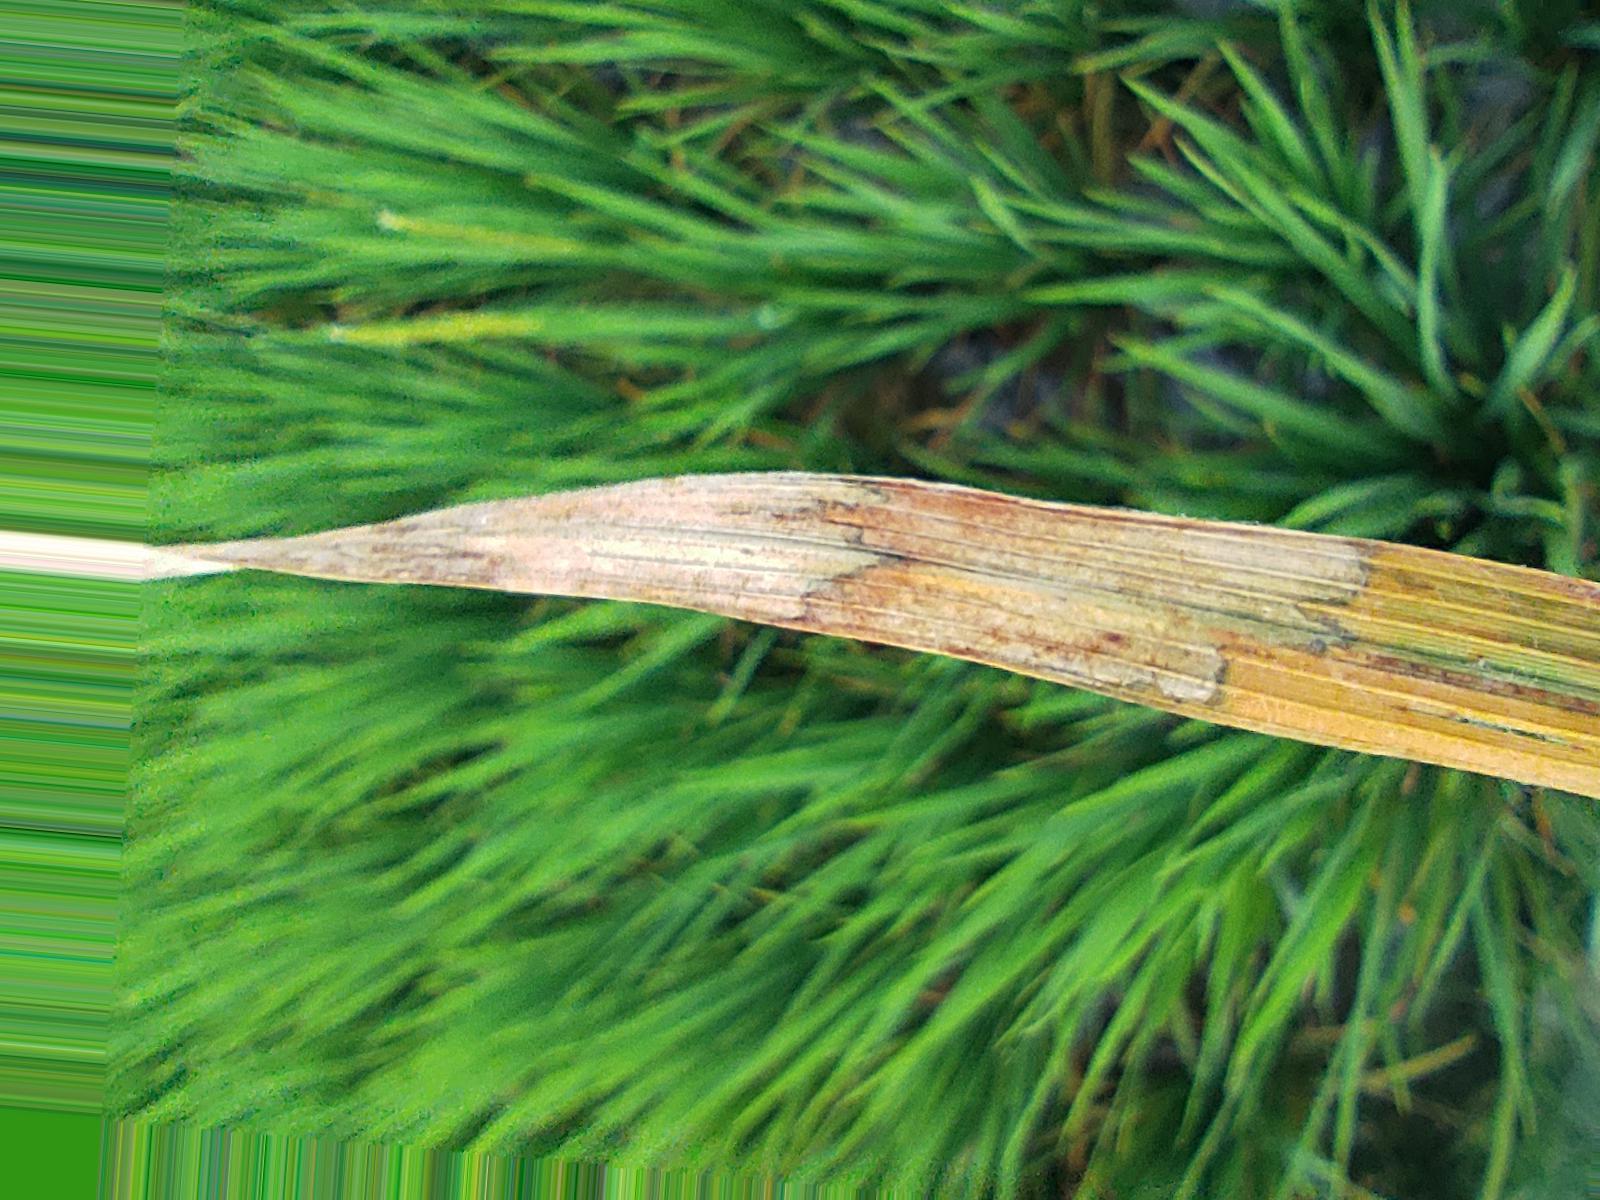
Nhãn: Bệnh Đốm Vằn ( Khô vằn ) ( Sheath Blight )